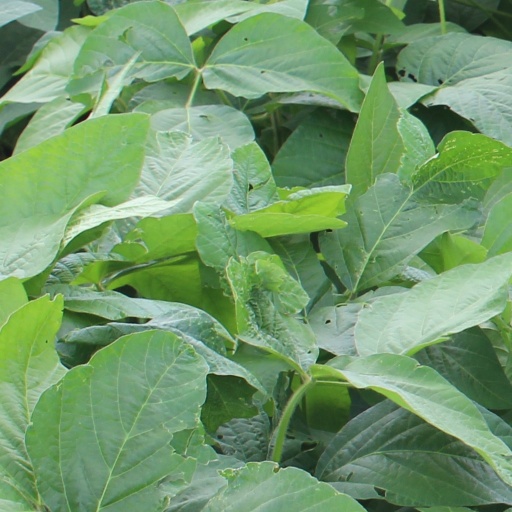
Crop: soybean